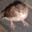
Label: bird